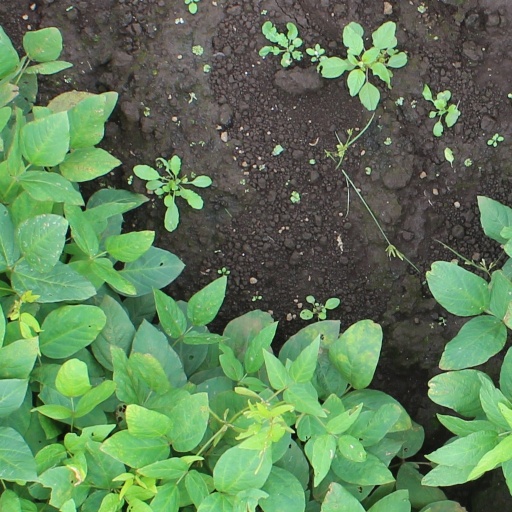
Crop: soybean